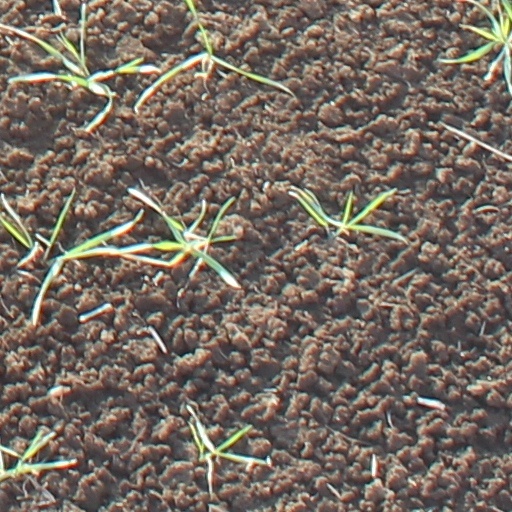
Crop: wheat